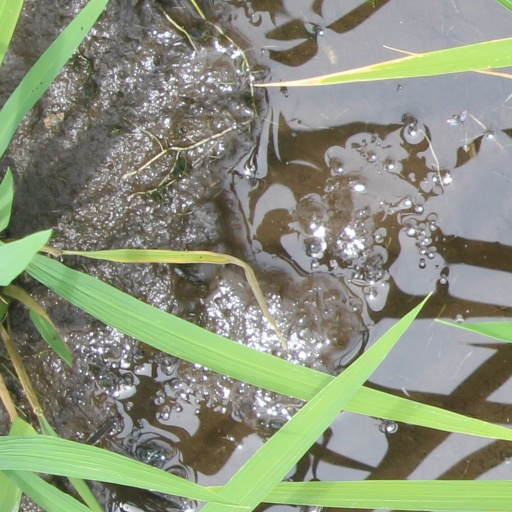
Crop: rice